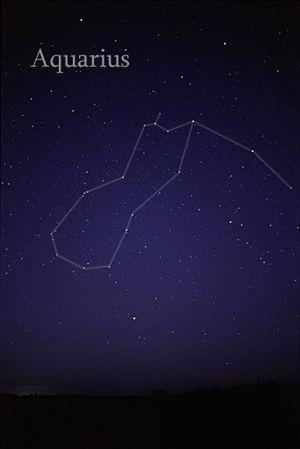
Le Verseau, ou Porteur d’eau, est une constellation du zodiaque traversée par le Soleil du 16 février au 11 mars. Dans l'ordre du zodiaque, la constellation se situe entre le Capricorne à l'ouest et les Poissons à l'est. Verseau était l’une des 48 constellations identifiées par Ptolémée.